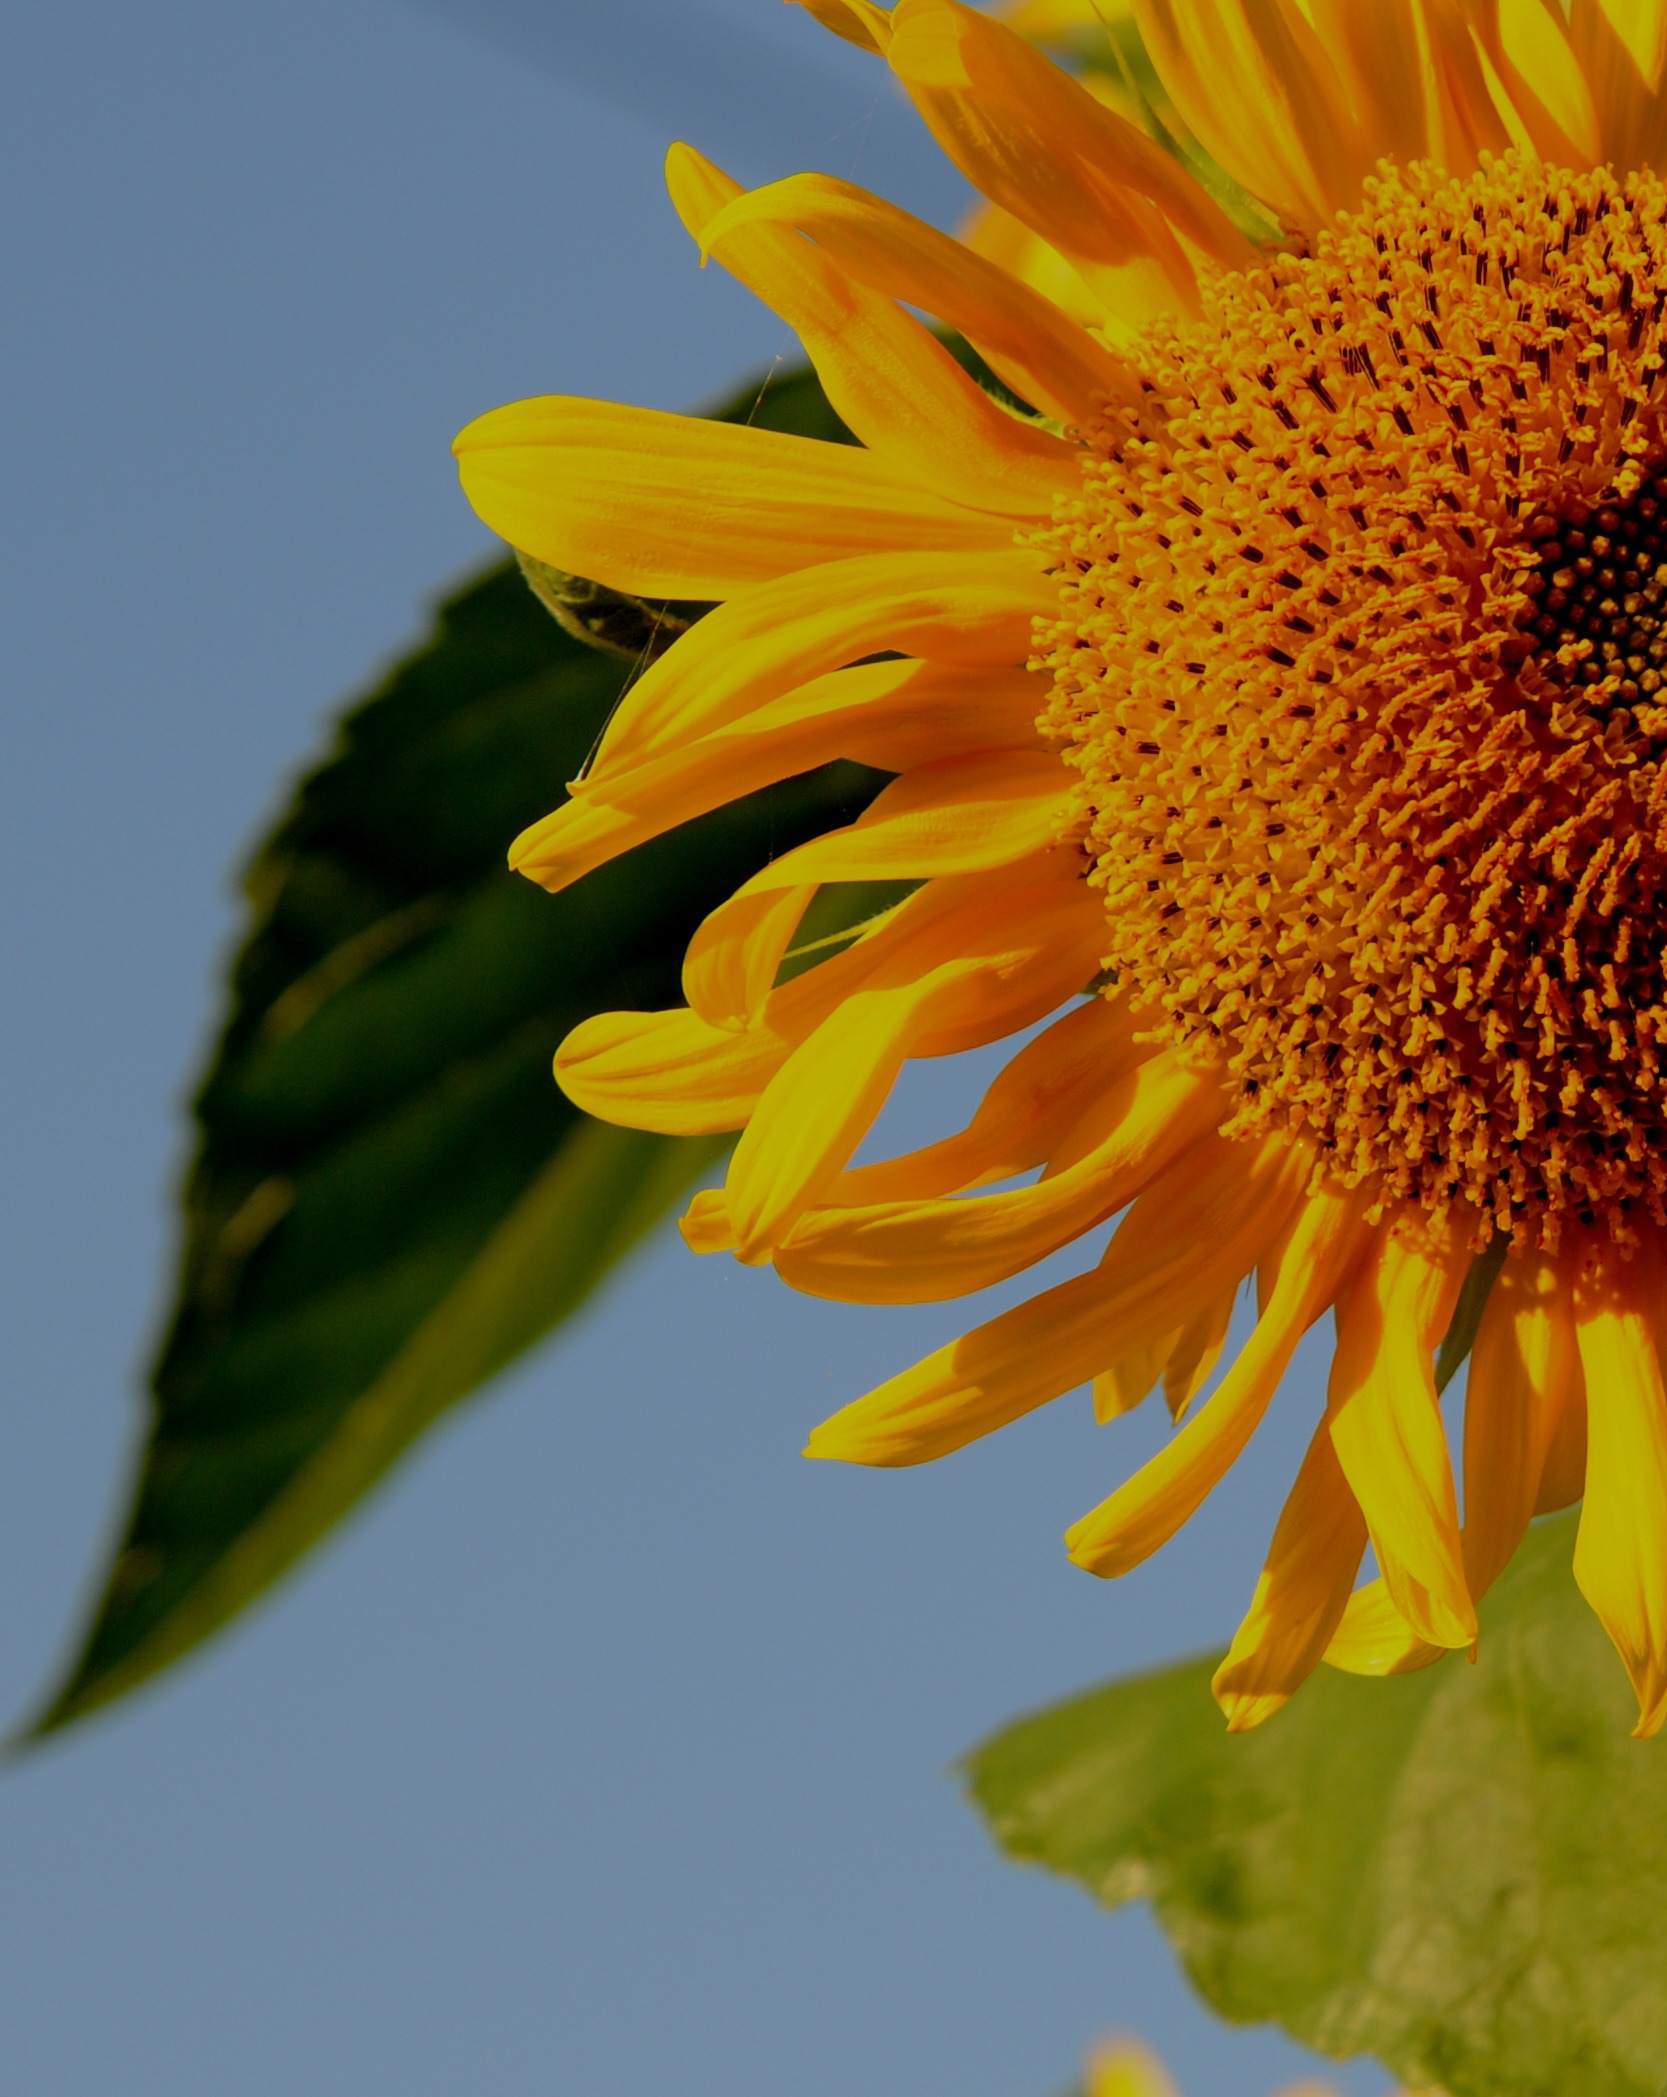
nature, plant, leaf, flower, petal, green, botany, yellow, flora, sunflower, wildflower, flowers, close up, macro photography, flowering plant, daisy family, sunflower seed, plant stem, land plant